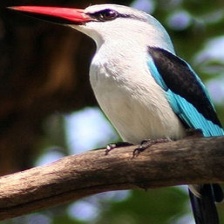
Species: WOODLAND KINGFISHER
Scientific name: HALCYON SENEGALENSIS